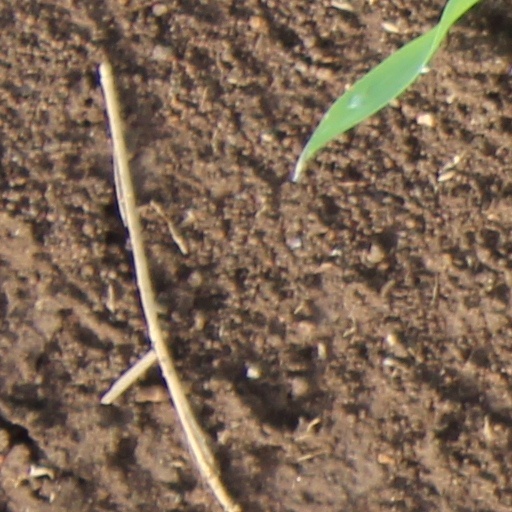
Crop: wheat